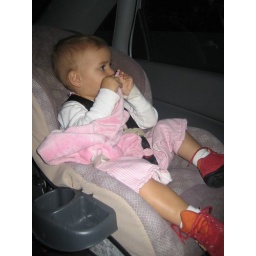
Driving- Simona in car seat